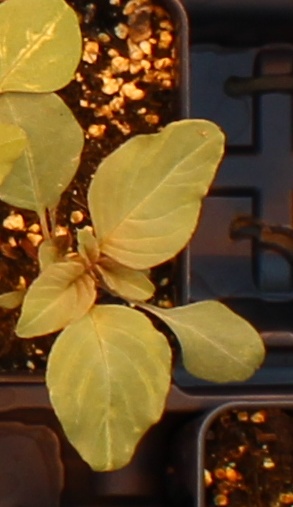
Label: Palmer Amaranth